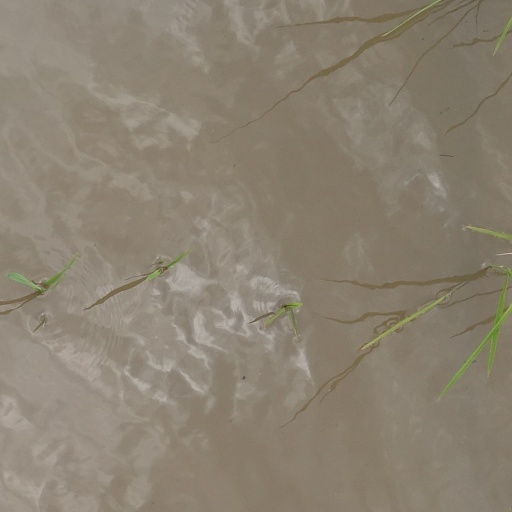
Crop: rice